Catherine of Bosnia

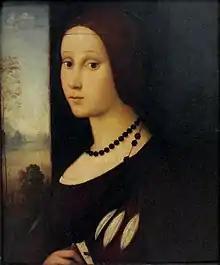
Lajos Thallóczy believed this portrait, from the Capitoline Museums, depicted Catherine, but this was proven to be chronologically impossible.

In 1467, Catherine sailed towards the Italian Peninsula, possibly at the suggestion of the Veronese humanist Leonardo Montagna, who dedicated two poems to her. She took her own vessel and disembarked in Ancona. By 29 October 1467, the Queen was in Rome, already receiving a very generous pension from the Papal State. Upon arrival, she rented a house for herself and her entourage, consisting of Bosnian nobility who had followed her. On 1 October 1469, she moved to the rione of Pigna, into a house near San Marco Evangelista al Campidoglio. Pope Sixtus IV gave her considerable property adjacent to the Tiber.